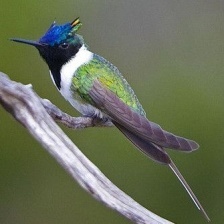
Species: HORNED SUNGEM
Scientific name: HELIACTIN BILOPHUS
ImageNet parent category: hummingbird